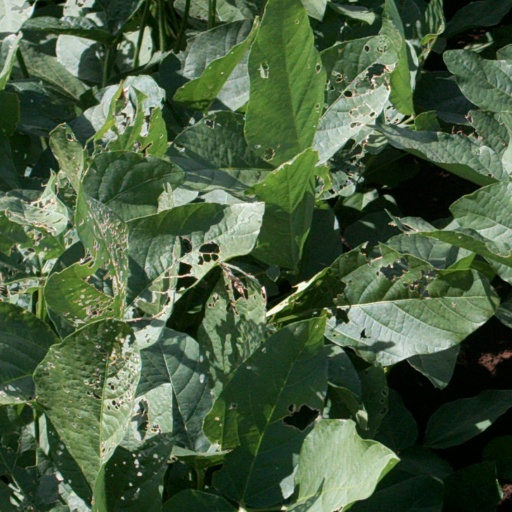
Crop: soybean